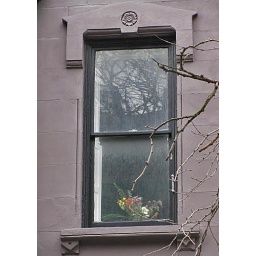
flowers in second story window